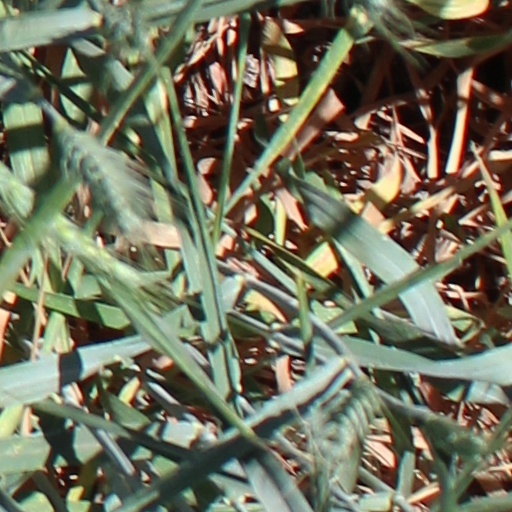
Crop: wheat